2012 New Democratic Party leadership election

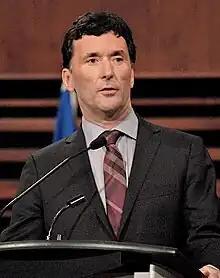
Paul Dewar

Paul Dewar has been MP for Ottawa Centre since 2006, and served as critic for foreign affairs. He has also chaired the All-Party Parliamentary Group for the Prevention of Genocide and other Crimes Against Humanity. He is a former teacher and elected representative of the Ottawa Carleton Elementary School Teachers' Federation. Earlier in his career he was constituency assistant to then-MPP Evelyn Gigantes. He understands but is not conversant in French.